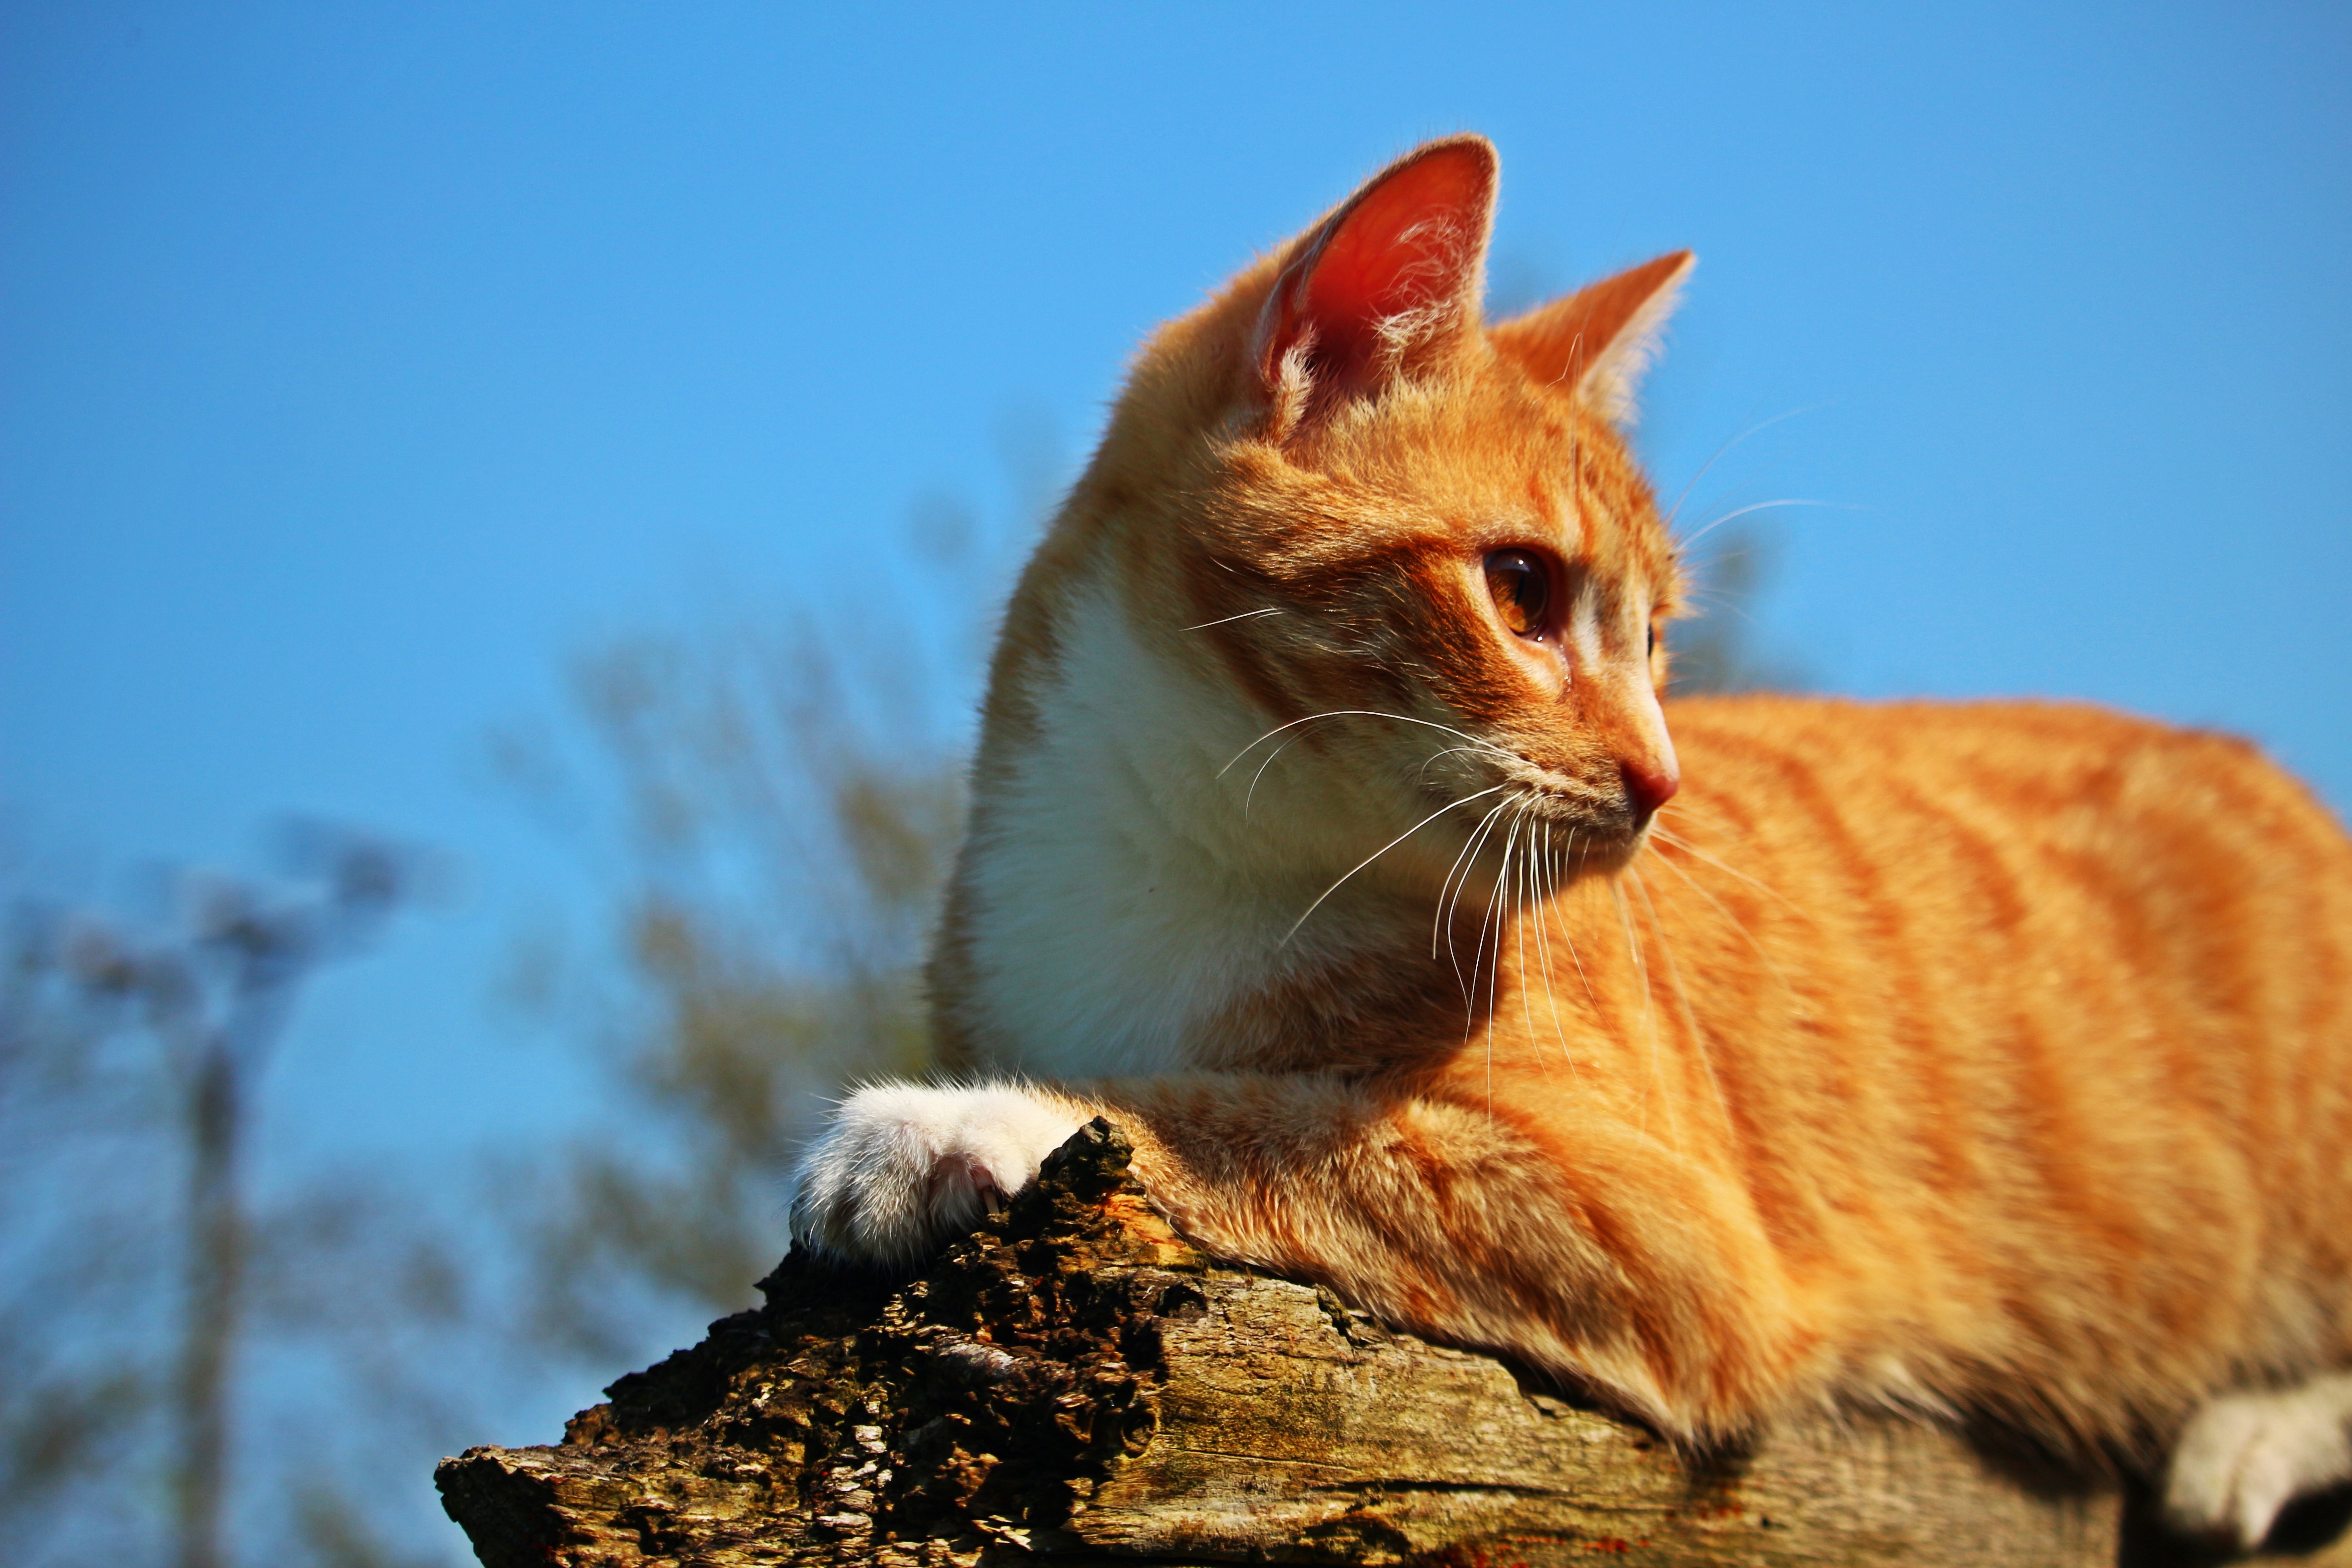
kitten, cat, mammal, fauna, close up, whiskers, vertebrate, mieze, domestic cat, mackerel, tiger cat, young cat, red mackerel tabby, red cat, tabby cat, cat baby, bengal, small to medium sized cats, cat like mammal